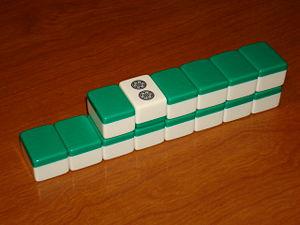
Le riichi est une variante moderne du jeu de mah-jong très pratiquée au Japon et parfois appelée pour cette raison mah-jong japonais. Les bases du jeu sont les mêmes que celle du jeu d'origine, la différence principale tenant à l'ajout de certaines particularités comme les yaku ou le riichi.